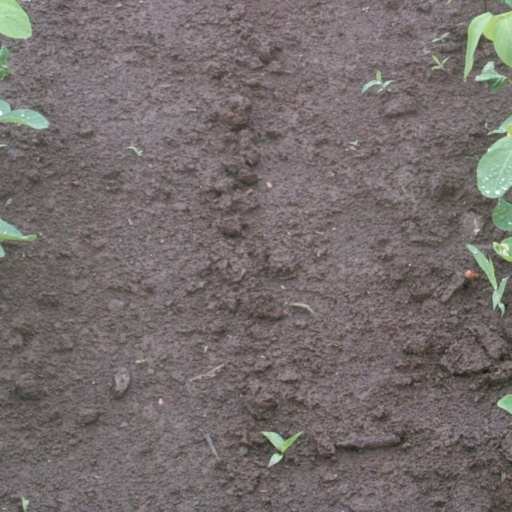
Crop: soybean